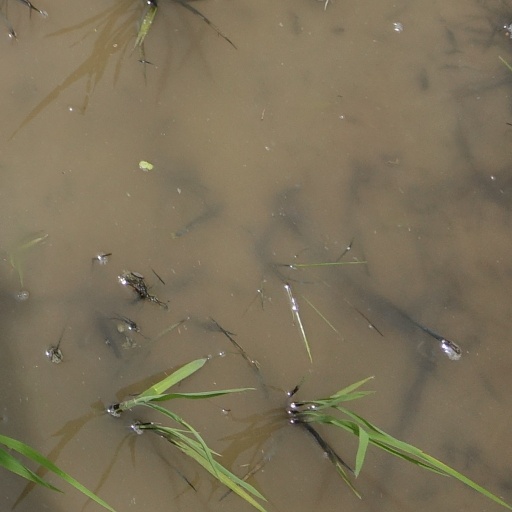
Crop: rice